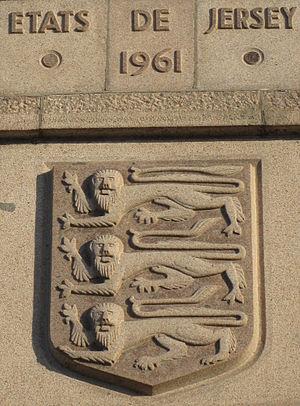
Jersey est la plus grande des îles Anglo-Normandes, dont la capitale est Saint-Hélier. Sa superficie est de 118,2 km² et elle est peuplée de 106 500 habitants en 2011. Elle appartient au bailliage de Jersey.